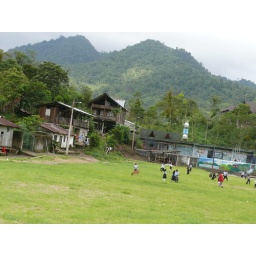
Macipacugna, in the cloud forest